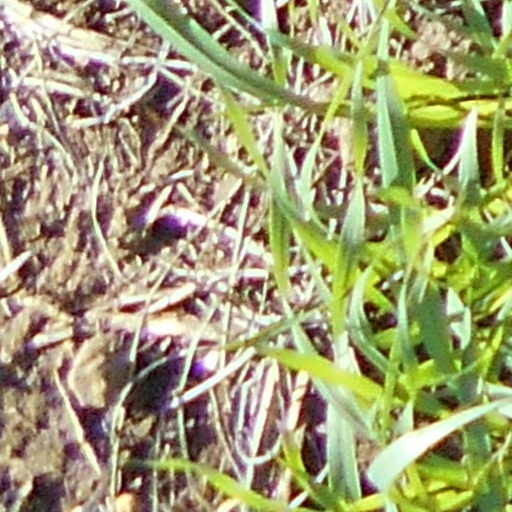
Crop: wheat